MKM Stadium

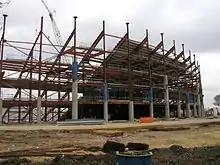
The stadium during construction

The final recommendation of Drivers Jonas included additional facilities for both indoor and outdoor sports for the people of West Hull in addition to the main stadium, planned to seat from 25,000 to 30,000 spectators. Professional services firm Arup Associates provided initial concept proposals for the stadium. The Miller Partnership, an architectural and interior design firm, adopted these proposals during the stadium's design. The construction work was undertaken by Birse Group.